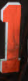
Number: 1